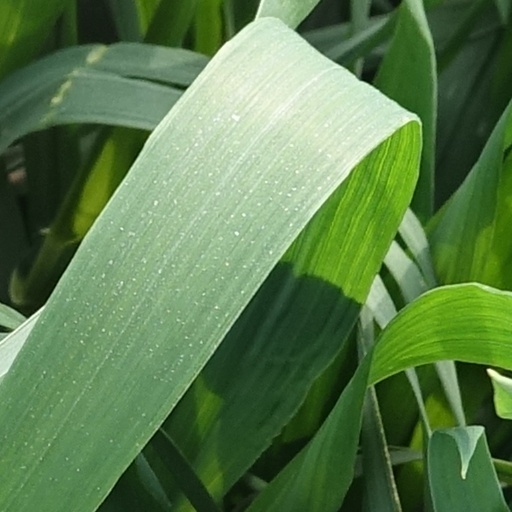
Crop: wheat